Sam Viviano

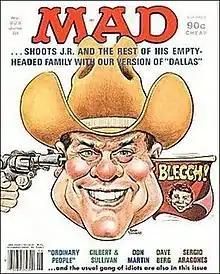
Cover to "MAD" #223 (June 1981), Viviano's first cover work

By this time, Viviano was already working for many titles published by "Scholastic Magazines" (most notably "Dynamite" and "Bananas"). Because of the nature and style of his illustration, he was encouraged by a number of colleagues to show his work to "Mad" Magazine. Although Viviano's samples were well-liked, he was told that there were no openings at that magazine, as it was a "closed shop" of about a dozen artists. However, in 1980, he was contacted by "Mad" Editor Al Feldstein, who told him that their usual cover artist (Norman Mingo) had died, and asked Viviano if he would provide one for the magazine. The cover, Viviano's first, was for "Mad" #223 (June 1981). Advertising Lou Silverstone and Mort Drucker's take-off "Dullus", the cover of #223 depicted actor Larry Hagman in his role of J. R. Ewing from the television series "Dallas" being shot through the ear with an Alfred E. Neuman-emblazoned flag. Viviano has stated that he was so nervous about his first job for "Mad" that he made the illustration (with six-fingered hand) twice. The issue sold so poorly (eventually becoming the worst-selling issue of "Mad" up to that point in time) that Feldstein did not allow Viviano to contribute any further to "Mad" until his retirement four years later, at which point Viviano began regular contributions, including the movie parodies and mock advertisements that magazine is known for.